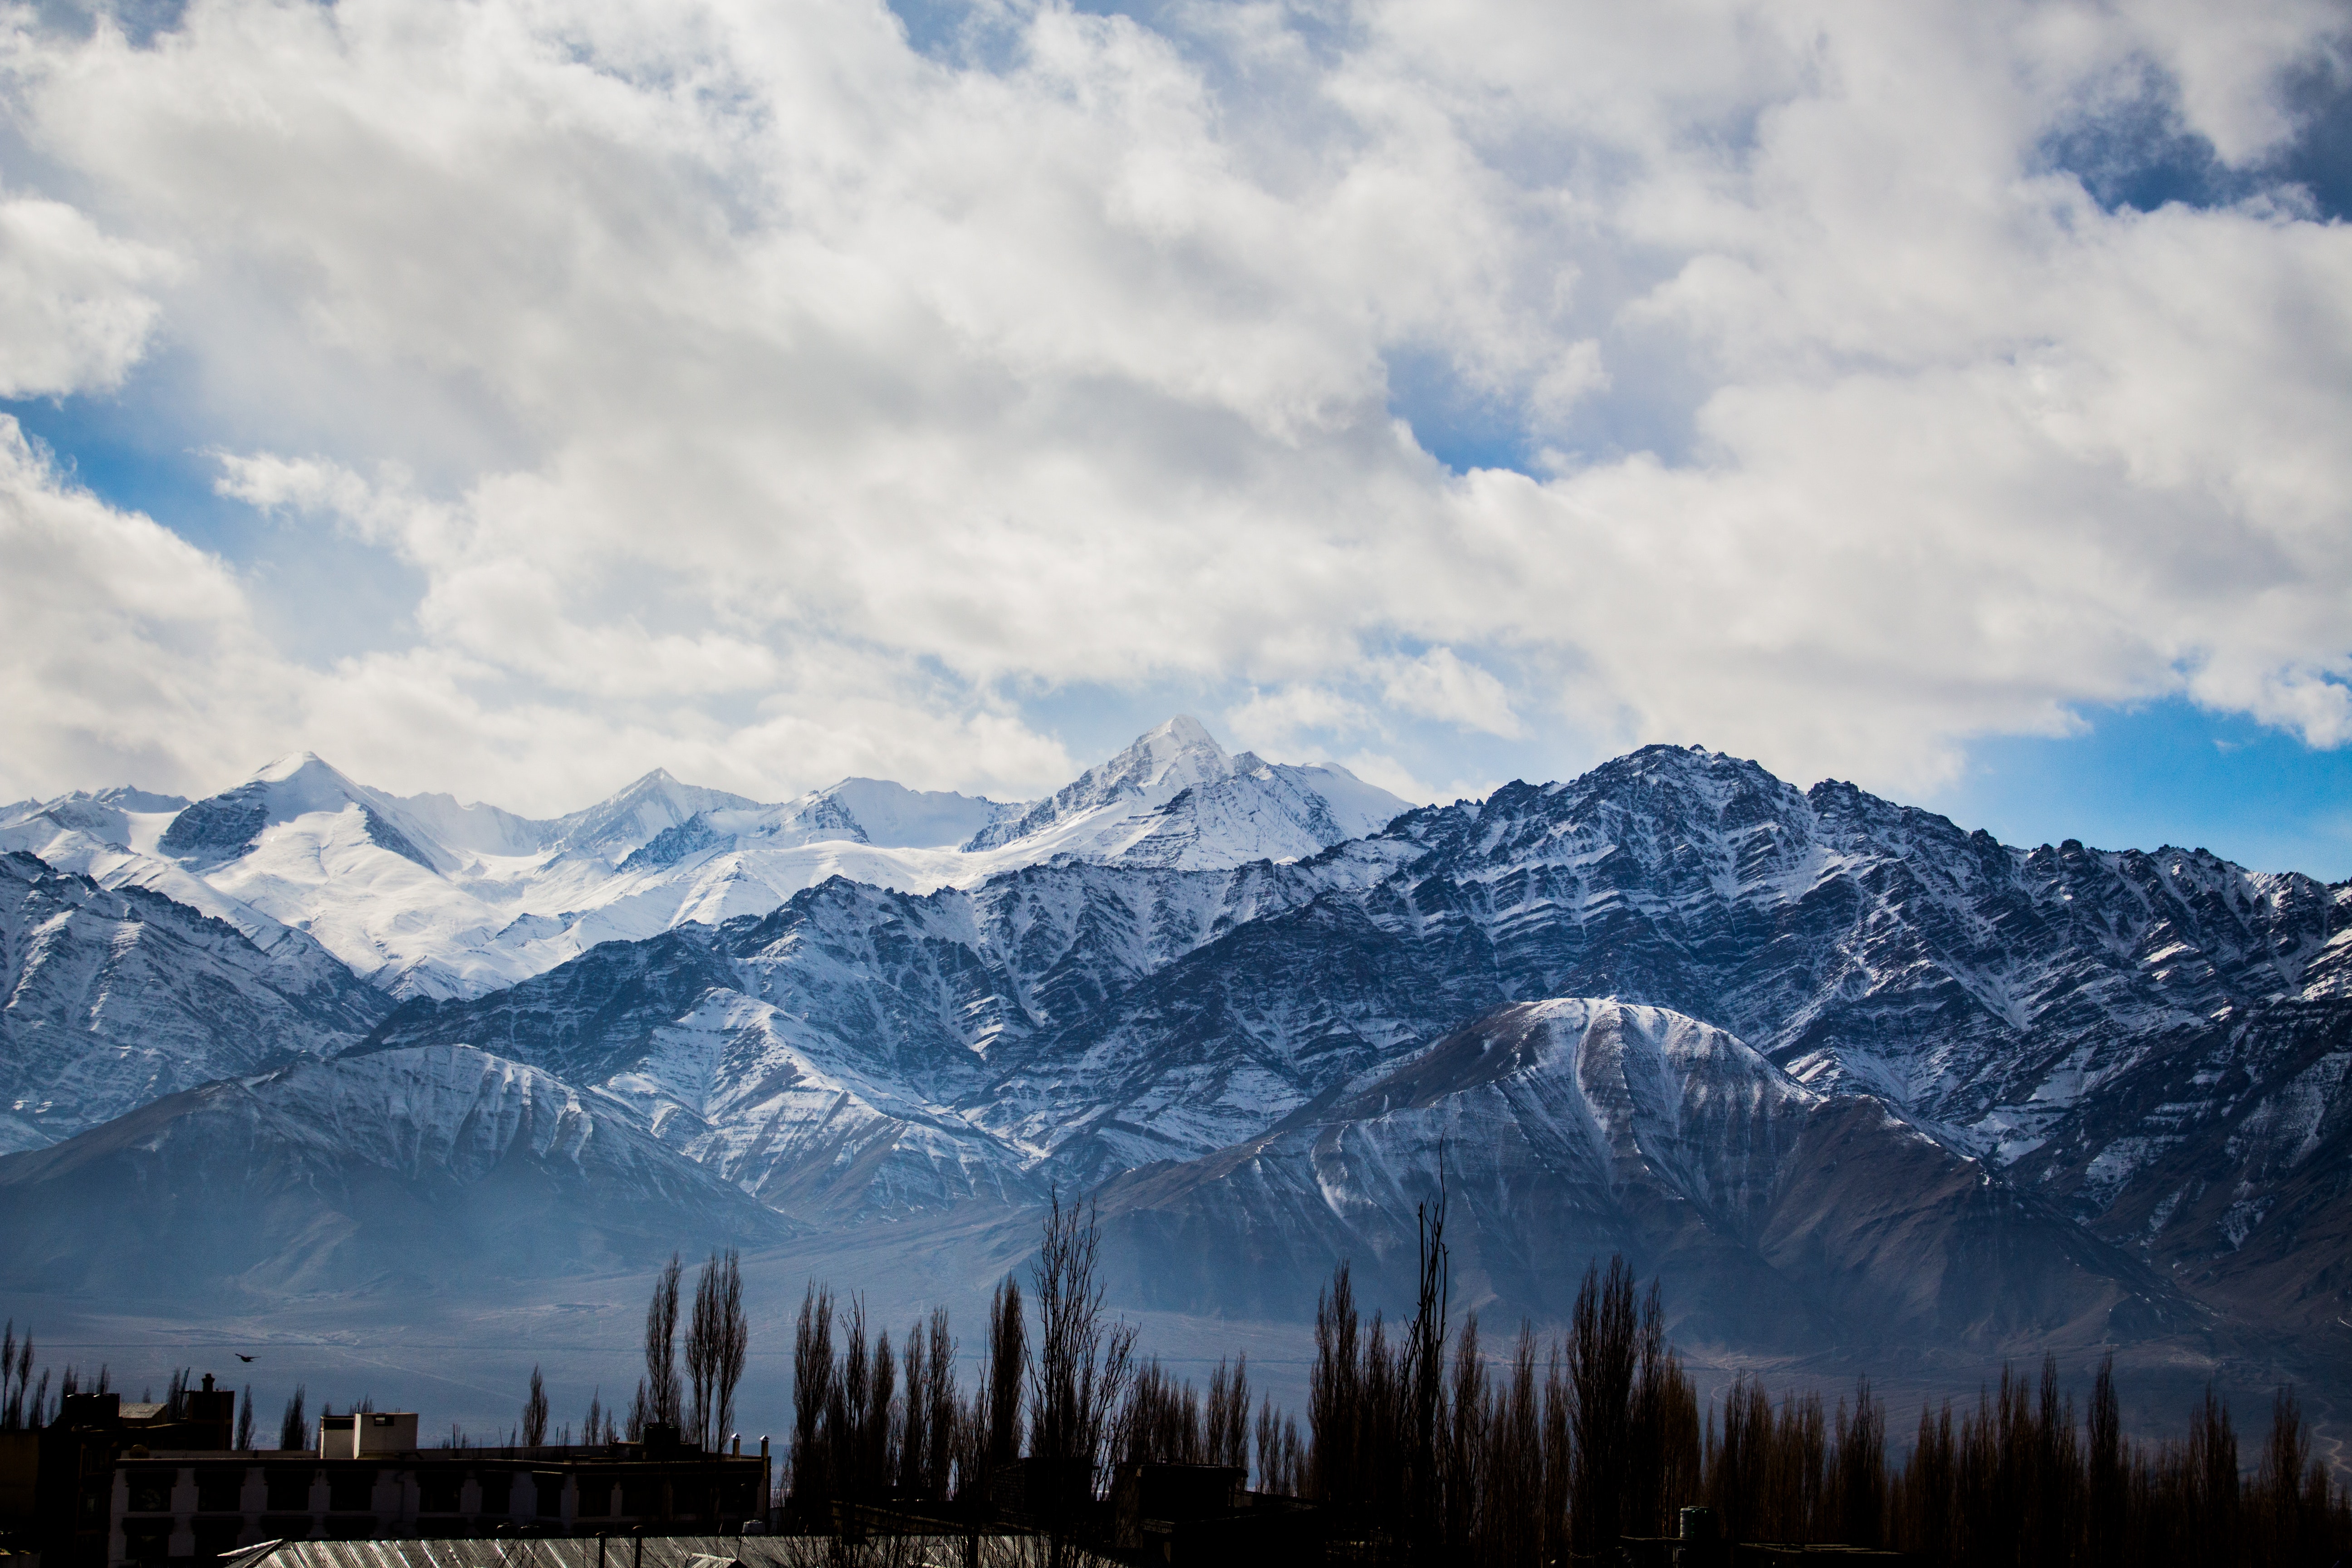
mountainous landforms, mountain, sky, mountain range, cloud, wilderness, alps, snow, natural landscape, ridge, highland, winter, tree, massif, hill, hill station, mount scenery, national park, fell, summit, landscape, valley, meteorological phenomenon, cumulus, photography, glacier, plant, tourism, vacation, road, city